Lockie Ferguson

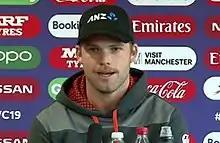
Ferguson in a press-conference during the 2019 Cricket World Cup.

Lachlan Hammond "Lockie" Ferguson (born 13 June 1991) is a New Zealand cricketer who represents the New Zealand national team and plays first-class cricket for Auckland. He is able to bowl at speeds in excess of 90 mph, his fastest being 157.3 km/h (97.7 mph). Known for his searing pace and lethal bouncers, he is one of the world's fastest bowlers to have ever played the game. He was a part of the New Zealand squad to finish as runners-up at the 2019 Cricket World Cup.